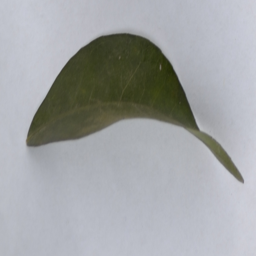
Plant part: leaf
Disease: healthy